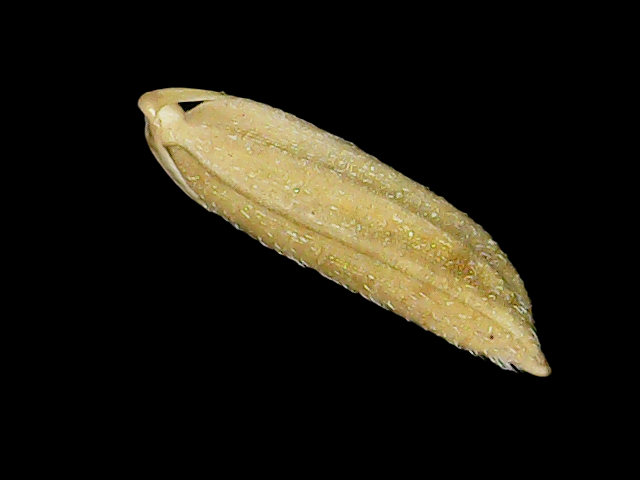
Rice variety: Binadhan21